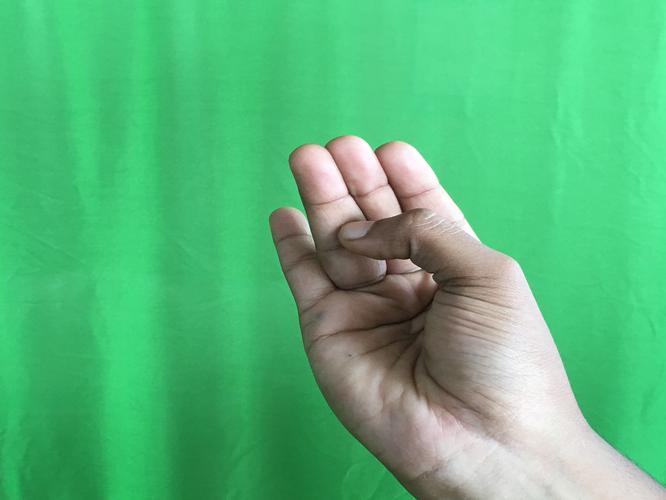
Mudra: Chaturam
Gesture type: single_hand